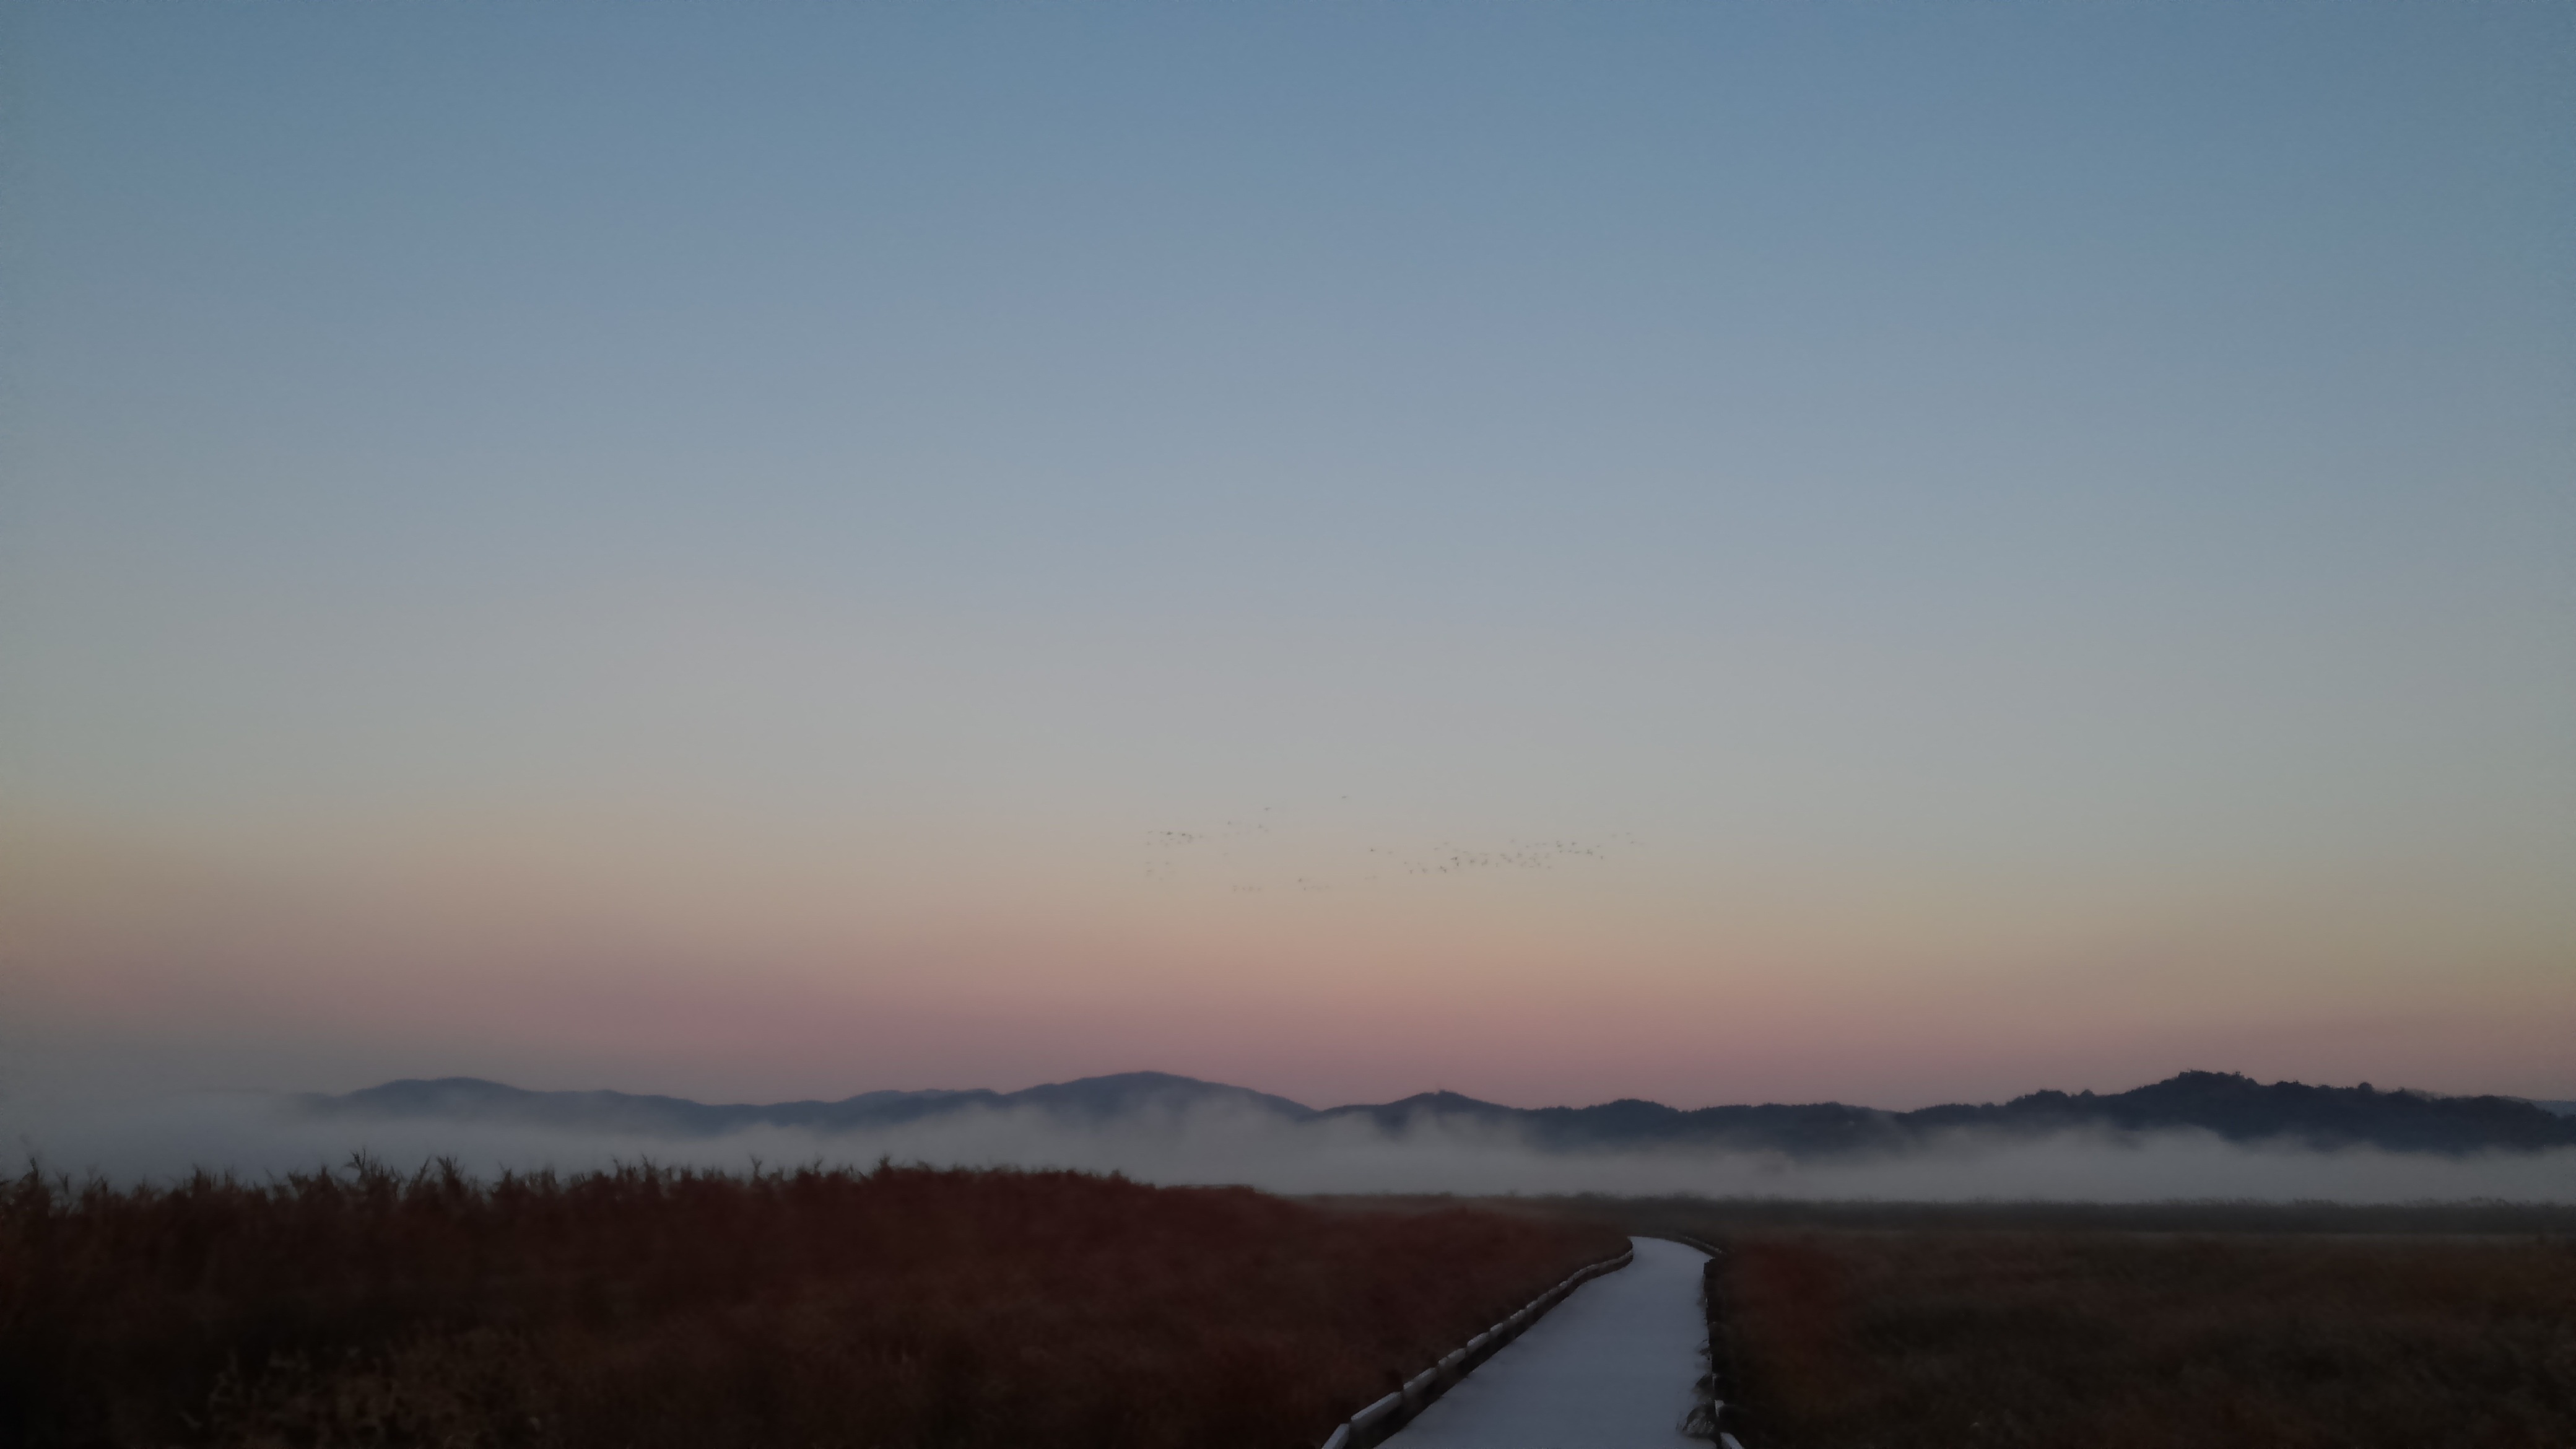
horizon, mountain, cloud, sky, fog, sunrise, sunset, mist, sunlight, morning, hill, dawn, dusk, evening, weather, haze, plain, suncheon bay, atmospheric phenomenon, atmosphere of earth, mountainous landforms